Victor Frankenstein

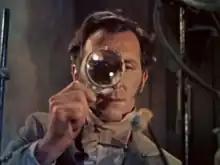
Frankenstein played by Peter Cushing in "The Curse of Frankenstein" (1957)

Mary Shelley's response to Frankenstein's transgression is to be found in the very unfolding of the action. Frankenstein is, among other things, a matter of crime and punishment, the systematic destruction of his family's relational and moral fabric, the disintegration of his being through isolation, guilt, inner torture and, ultimately, the extinction of life. So to claim that the enterprise itself is not reprehensible is a sophism: the tragic personal consequences, the upheaval of institutions, the absurd operation of justice, which condemns on the basis of appearances, are the result of flawed premises. The quest was evil, and the Grail a poisoned chalice.